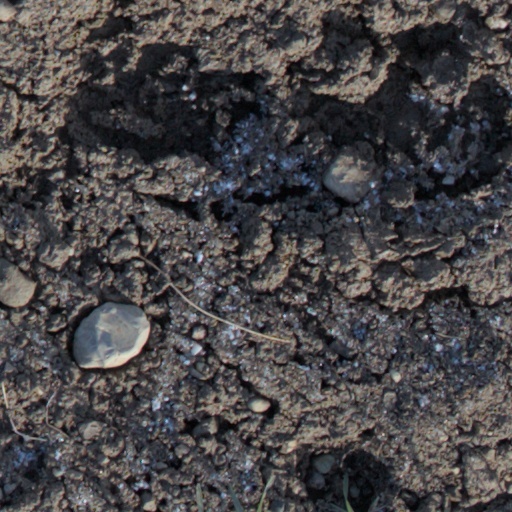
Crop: wheat